Richmond Spiders men's lacrosse

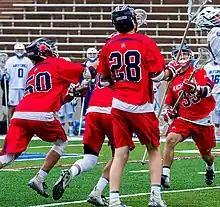
The Spiders men's lacrosse team during a match in 2019

Since at least the mid-2010s, Richmond's full-time home of the A-10 had been working toward establishing a men's lacrosse league. In the 2022 season, the conference had four full members that sponsored men's lacrosse (Richmond, St. Bonaventure, Saint Joseph's, and UMass), two short of the number required for an automatic bid to the NCAA tournament. In February 2022, "USA Lacrosse Magazine" reported that the A-10 was evaluating Fairfield, High Point, and Hobart for associate membership in order to reach the required membership total. On May 23, 2022, the A-10 announced that it would establish a men's lacrosse league in the 2023 season, with the four full members joined by High Point and Hobart.